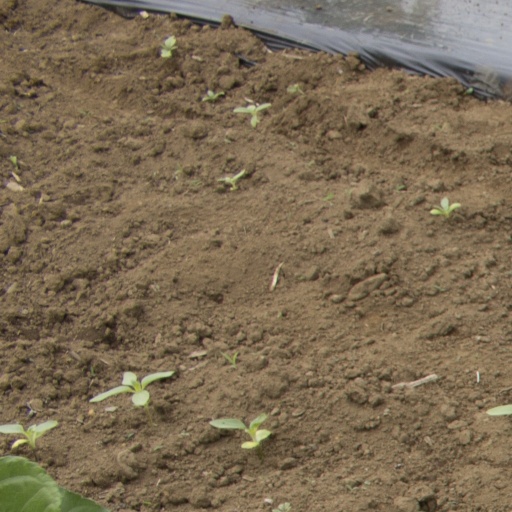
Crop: Jerusalem artichoke